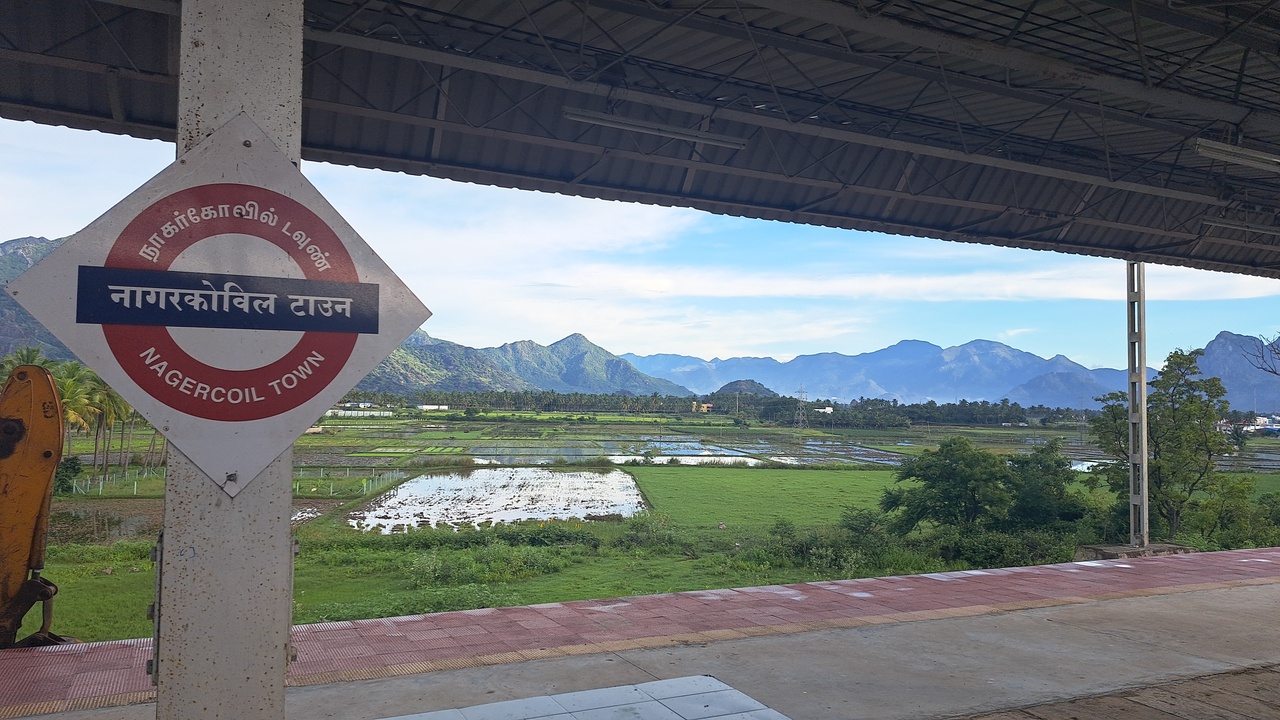
Nagercoil Town Railway station